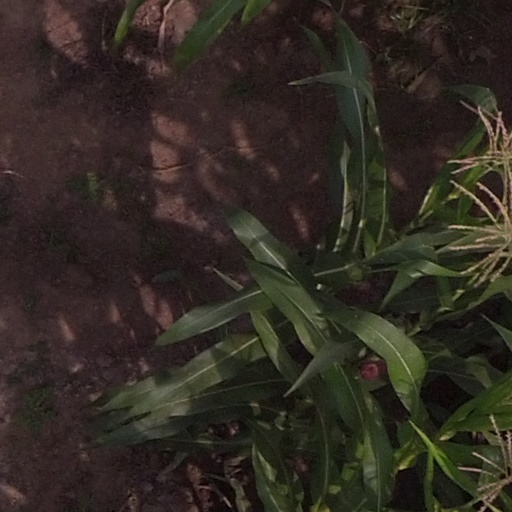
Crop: maize; corn